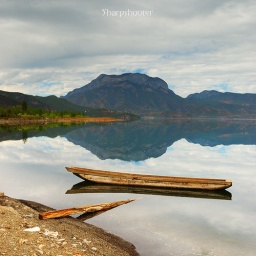
god mountain by lugu lake